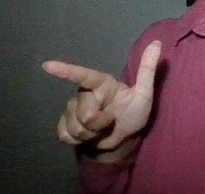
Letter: yaa